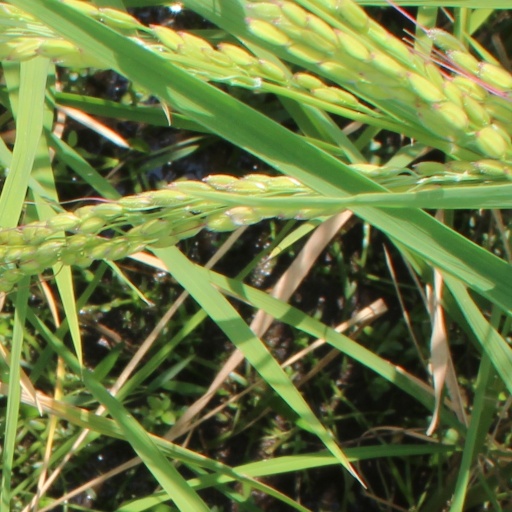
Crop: rice